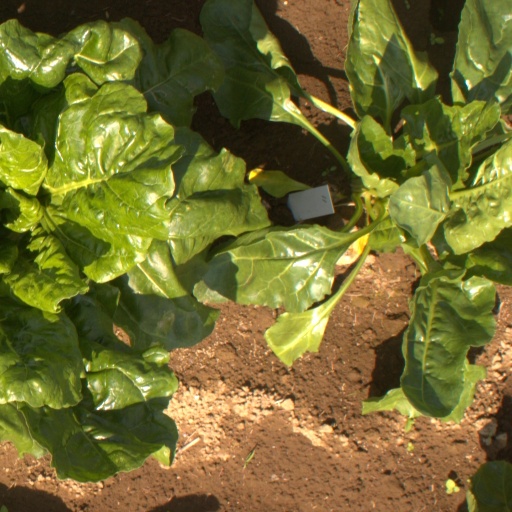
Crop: sugar beet